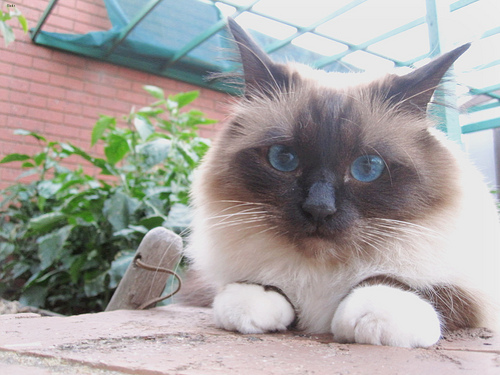
Breed: birman